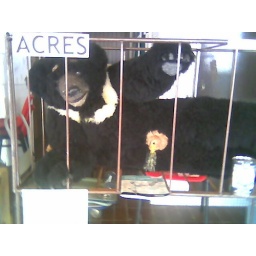
A toy bear in a cage to campaign against cruelty to animals